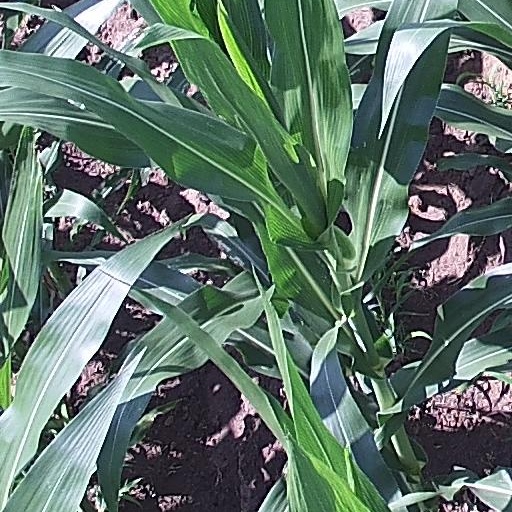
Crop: maize; corn